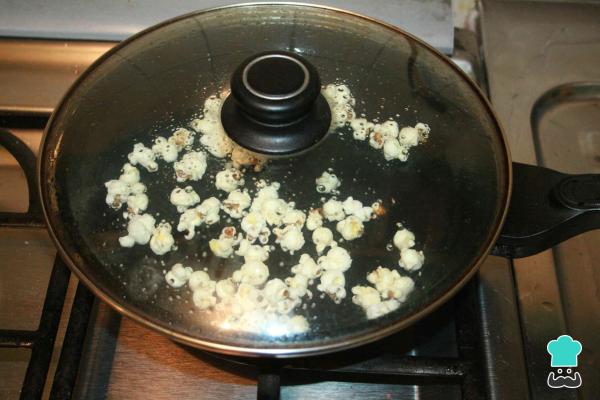
Cuando escuches explotar las primeras cotufas en sartén, baja la llama a temperatura media.